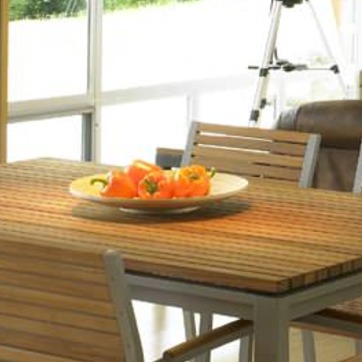
Material: food